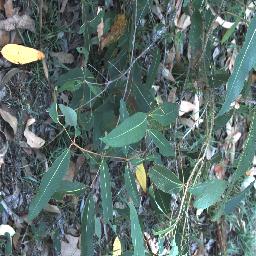
Label: negative